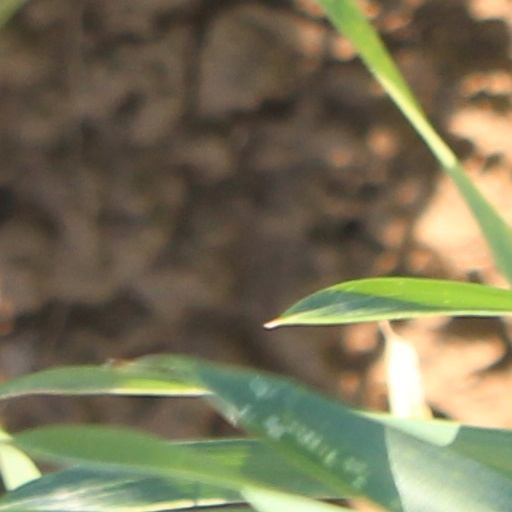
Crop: wheat